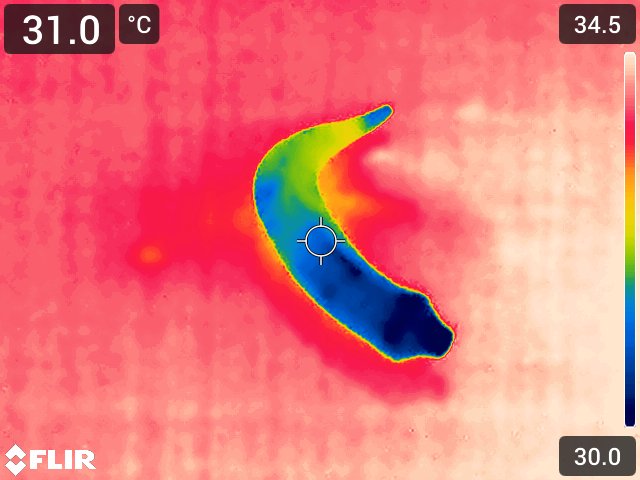
Maturity: adequate_matured